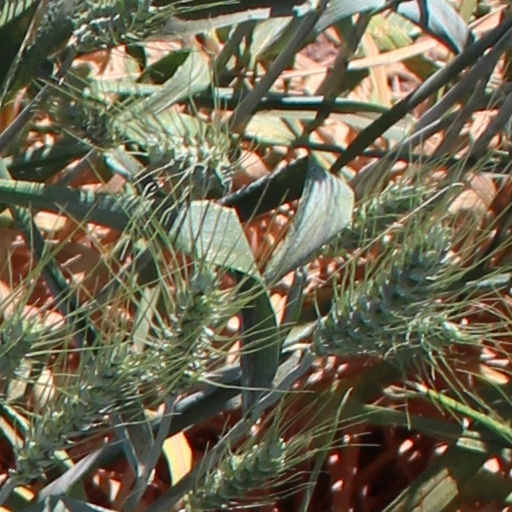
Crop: wheat